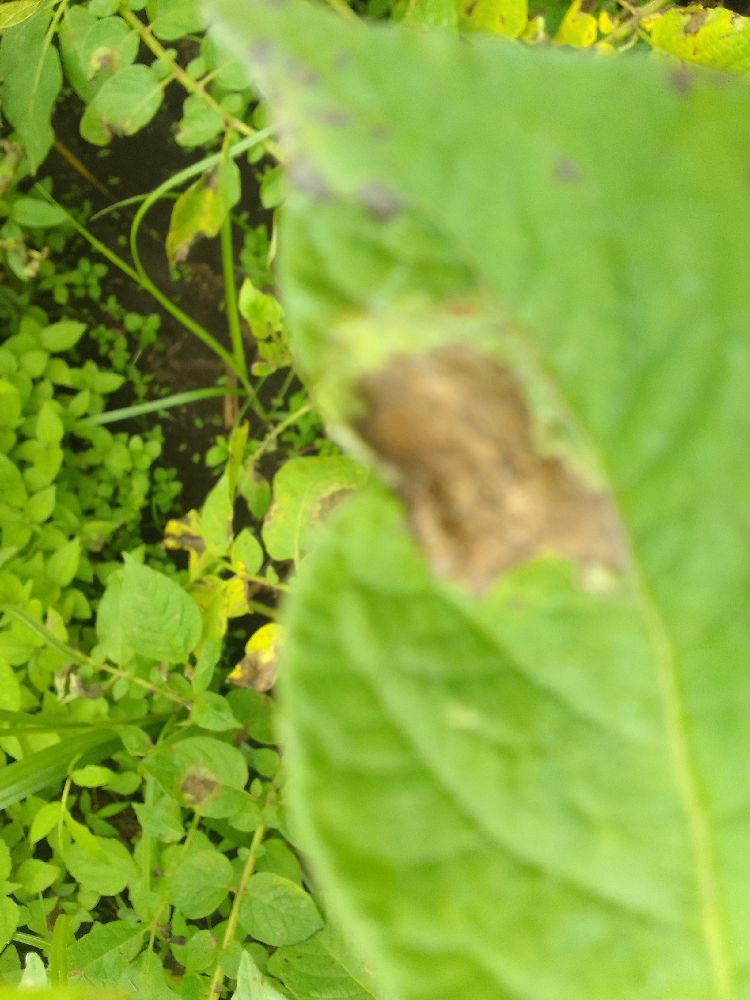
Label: Late blight